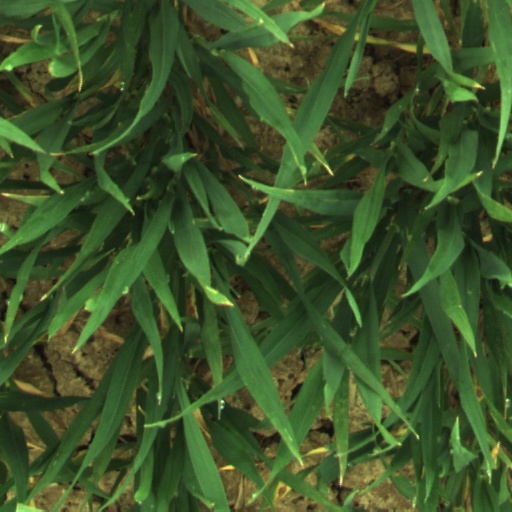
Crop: wheat